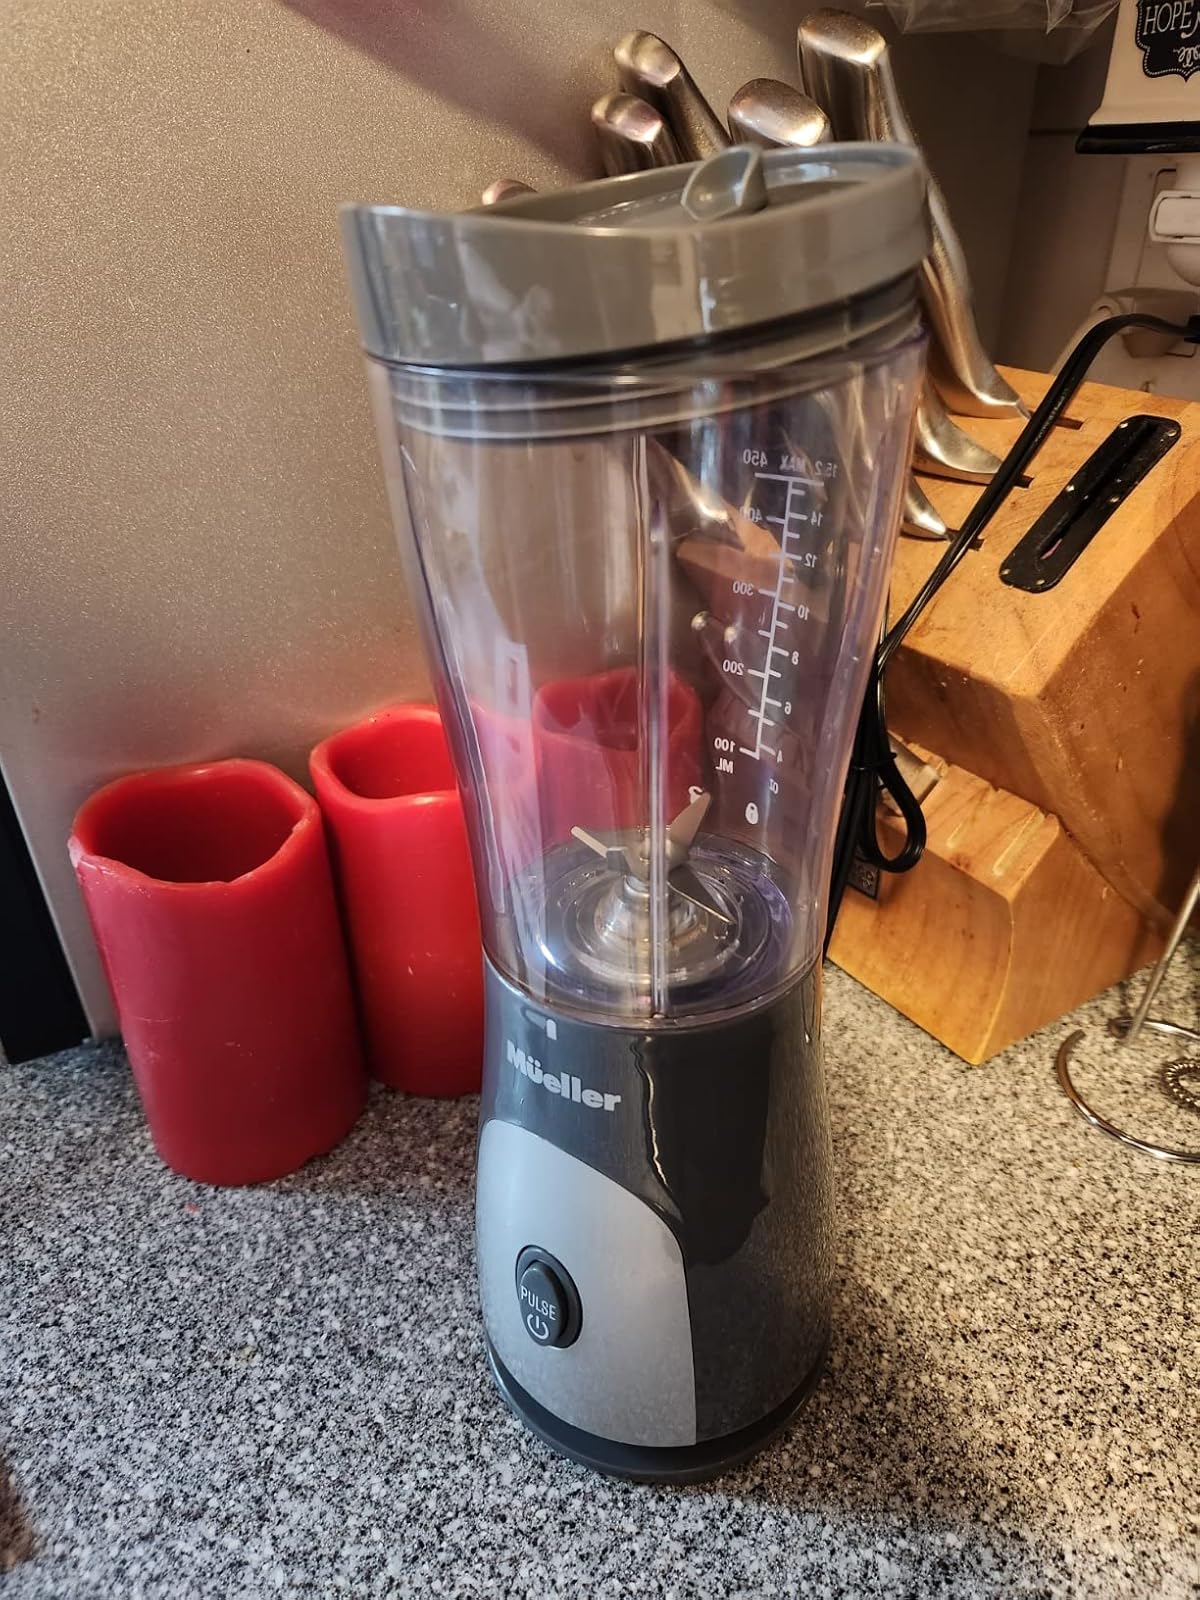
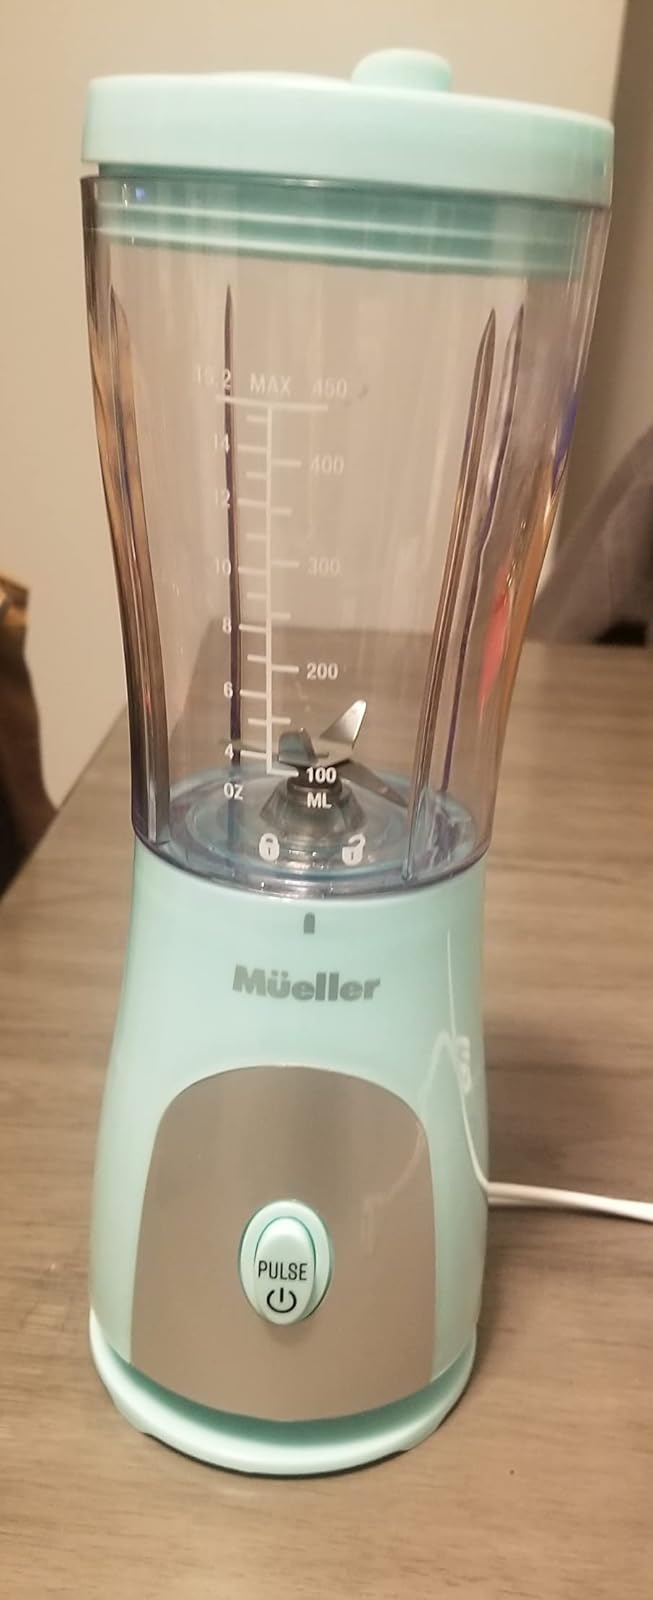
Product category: items_blender
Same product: no